Bunny Hearn

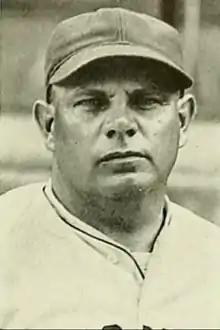
Hearn, c. 1938

Charles Bunn "Bunny" Hearn (May 21, 1891 – October 10, 1959) was a Major League Baseball pitcher, Major League scout, and minor league, semi-pro and college-level manager.